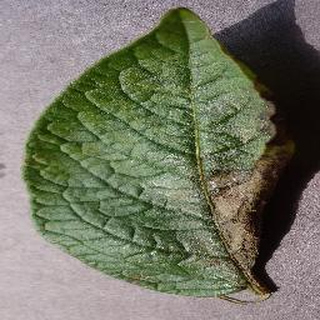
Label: potato_late_blight